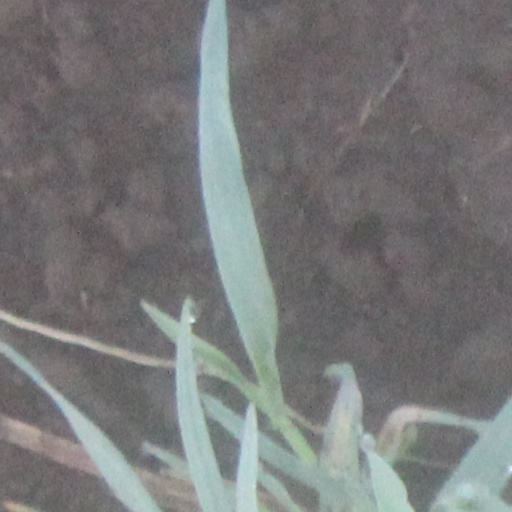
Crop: wheat